Newtown and Machynlleth Railway

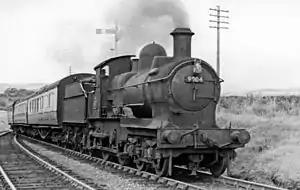
An Aberystwyth–Newtown train at Talerddig.

There was still a considerable expanse of undeveloped territory to the west and south of Newtown, and thoughts returned to railways covering longer distances. A line striking across Wales from northeast to the southwest, possibly developing an Atlantic coast port, seemed attractive, and this led to several ambitious schemes which was later attempted to be built by the Manchester and Milford Railway. Other routes were considered, and one joining Newtown to Aberystwyth was considered attractive. Avoiding the mountainous area surrounding Plynlimon, the easiest and obvious route lay in a sweep north through Talerddig to Machynlleth, an important market town. A solicitor based there, named David Howell, made energetic moves to form a railway scheme, beginning with a public meeting on 20 December 1856 at Machynlleth. There was support for a railway, and the engineer Benjamin Piercy prepared plans for a route. A line from the Llanidloes and Newtown Railway near Caersws to Machynlleth was shown to be feasible. It involved a climb from to a summit of at Talerddig with a maximum gradient of 1 in 71, and an even steeper descent to near sea level at Machynlleth with at 1 in 52 to 1 in 60.